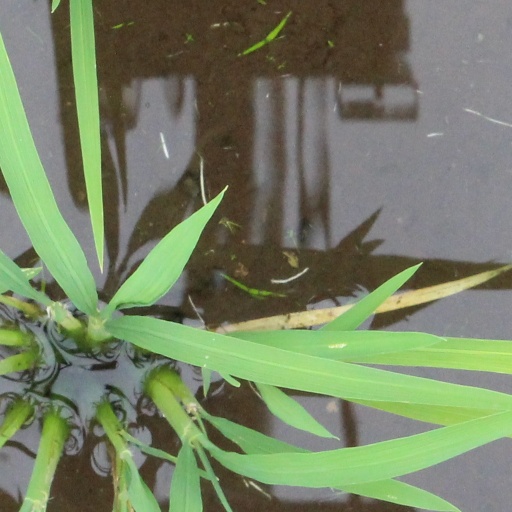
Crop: rice